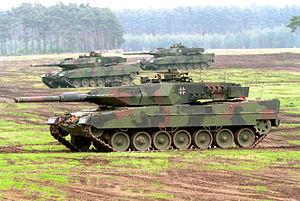
Le Leopard 2 est un char de combat allemand développé initialement pour remplacer les M48 Patton utilisés par la Bundeswehr et évoluer aux côtés du Leopard 1 déjà en service.